Gelasio Caetani

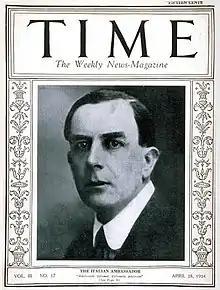
"Time" cover, April 28, 1924

Gelasio Caetani was the second youngest of five sons of Onorato Caetani, 14th Duke of Sermoneta, 4th Prince of Teano (1842 – 1917), who briefly occupied the office of Italian Foreign Minister. The Caetani family played an important role in the history of Pisa and of Rome, and had produced Pope Gelasius II and Pope Boniface VIII.